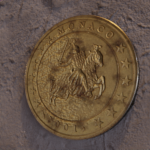
Coin value: 50cents
Country: mo
Edition: 2001